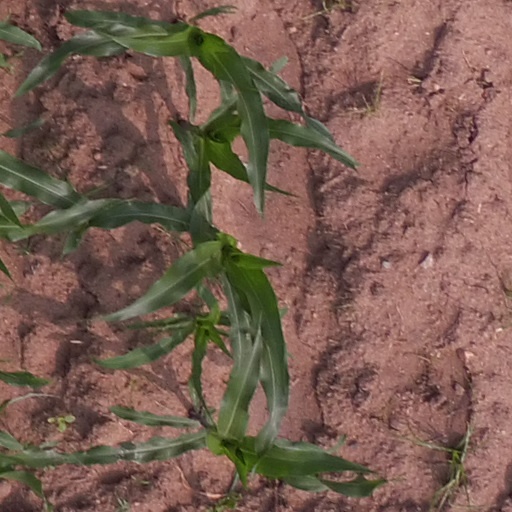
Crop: maize; corn